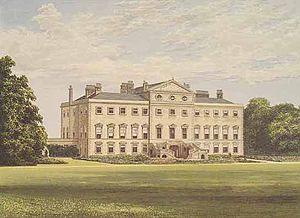
Richard Wilbraham-Bootle est un propriétaire britannique et un homme politique qui siège à la Chambre des communes pendant 29 ans de 1761 à 1790.